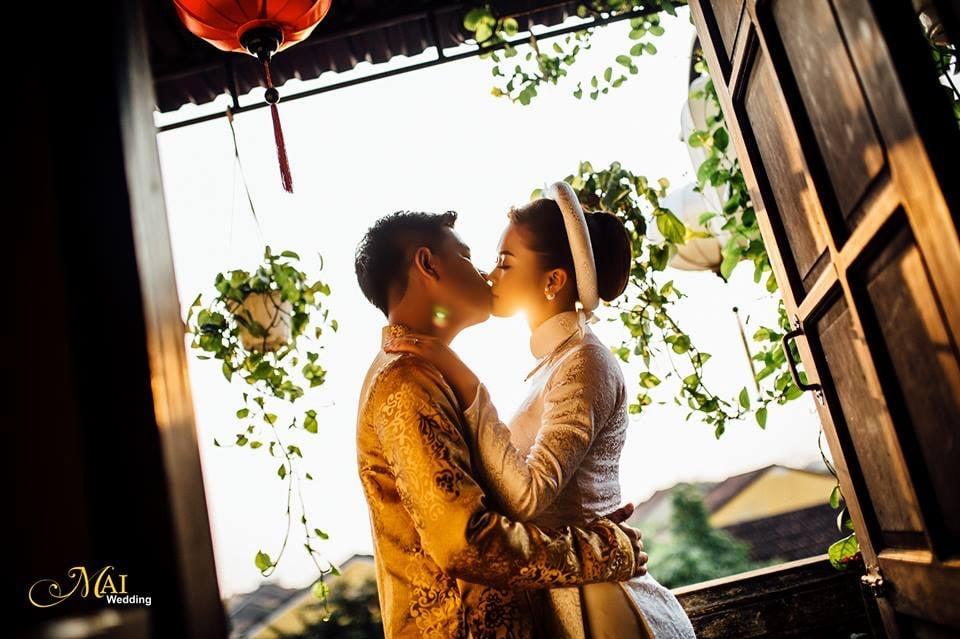
có một nam thanh niên đang ôm hôn một cô gái